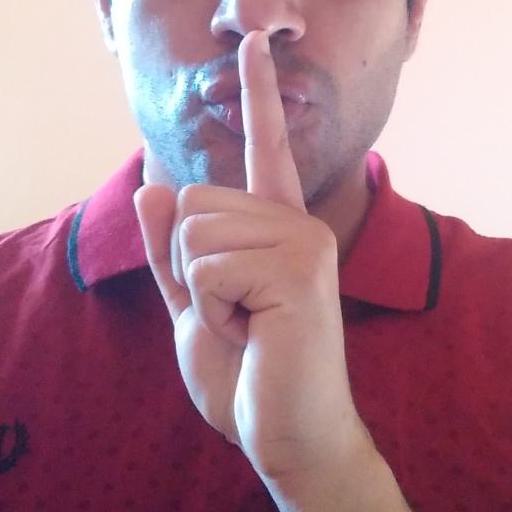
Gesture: mute